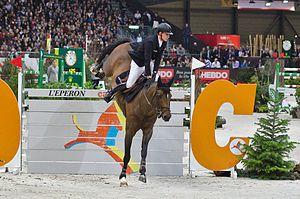
Otello du Soleil est un cheval de sport de robe baie, inscrit au stud-book du Selle français, qui a surtout été monté par le cavalier suisse Romain Duguet, en saut d'obstacles. C'est un fils d'Alligator Fontaine, et d'une fille de Papillon Rouge.